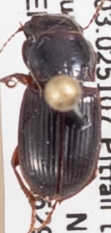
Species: Cratacanthus dubius
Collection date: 2022-06-29
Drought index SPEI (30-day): -0.71
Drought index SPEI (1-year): -2.09
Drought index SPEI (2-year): -2.09